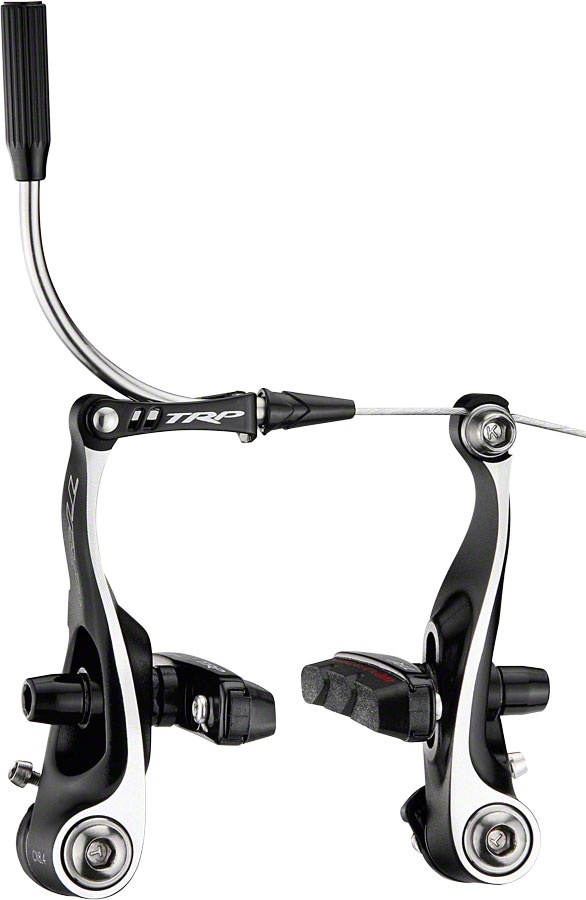
TRP CX8.4 Mini Linear Pull Brake Set, Front and Rear, Black
Brand: TRP
Linear pull design that balances excellent stopping power with greater modulation and light weight than the comparable TRP CX9 linear brake. Best paired with 2.0 ratio levers, such as SRAM road and Campagnolo road Best paired with 2.0 ratio levers Sold as a complete set including all mounting hardware Forged and CNC machined TT6 brake arm Barrel adjusters allow for on-the-fly brake adjustment Includes TRP Alloy pads Titanium hardware Cable noodle has integrated barrel adjuster Arm Length: 84mm Weight: 138g / wheel Product Specifics Brake Lever Actuation: Short Pull Color: Black Defined Color: Black Material: Aluminum Pad Attachment Style: Threaded Post Weight: 148 Today's Stock Status Currently not available UPC: Not available EAN: 4717592015294 Manufacturer Part Number: ABBR000446 BR7690 170112-Q0-L
Category: Sporting Goods > Outdoor Recreation > Cycling > Bicycle Parts > Bicycle Brake Parts > Bicycle Brake Sets